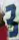
Number: 3